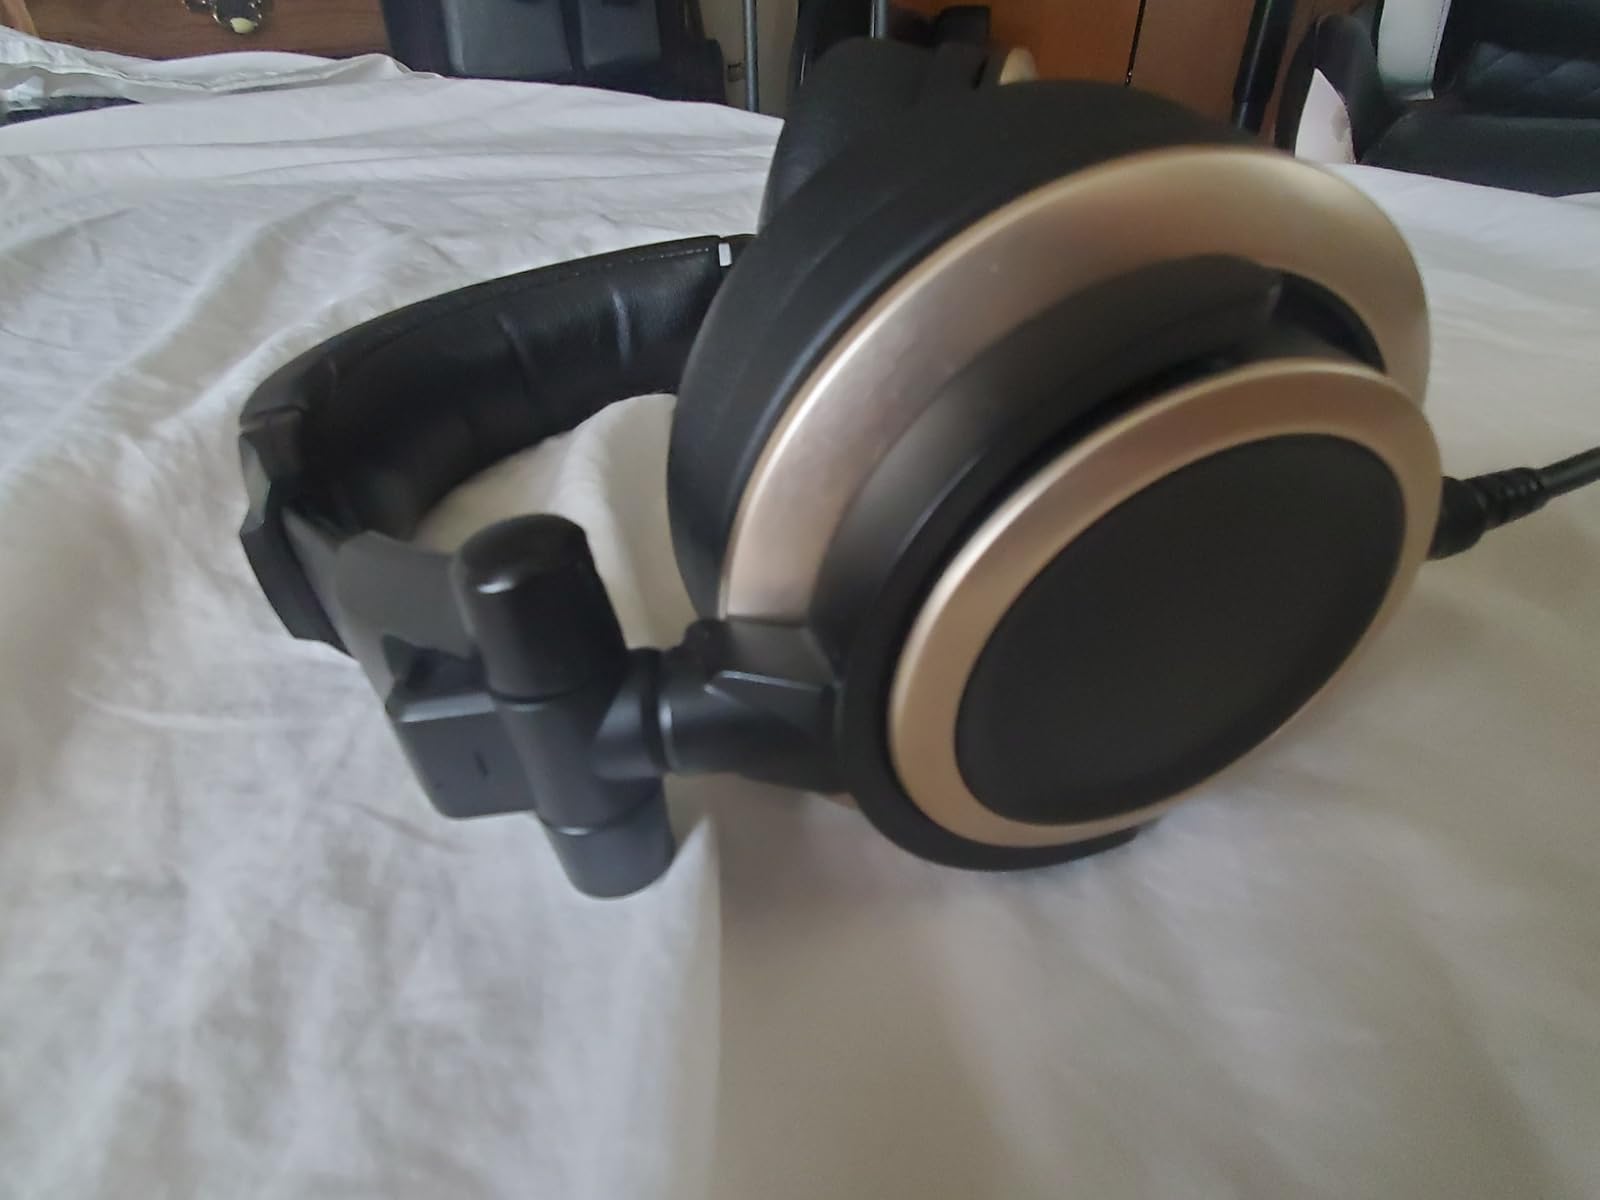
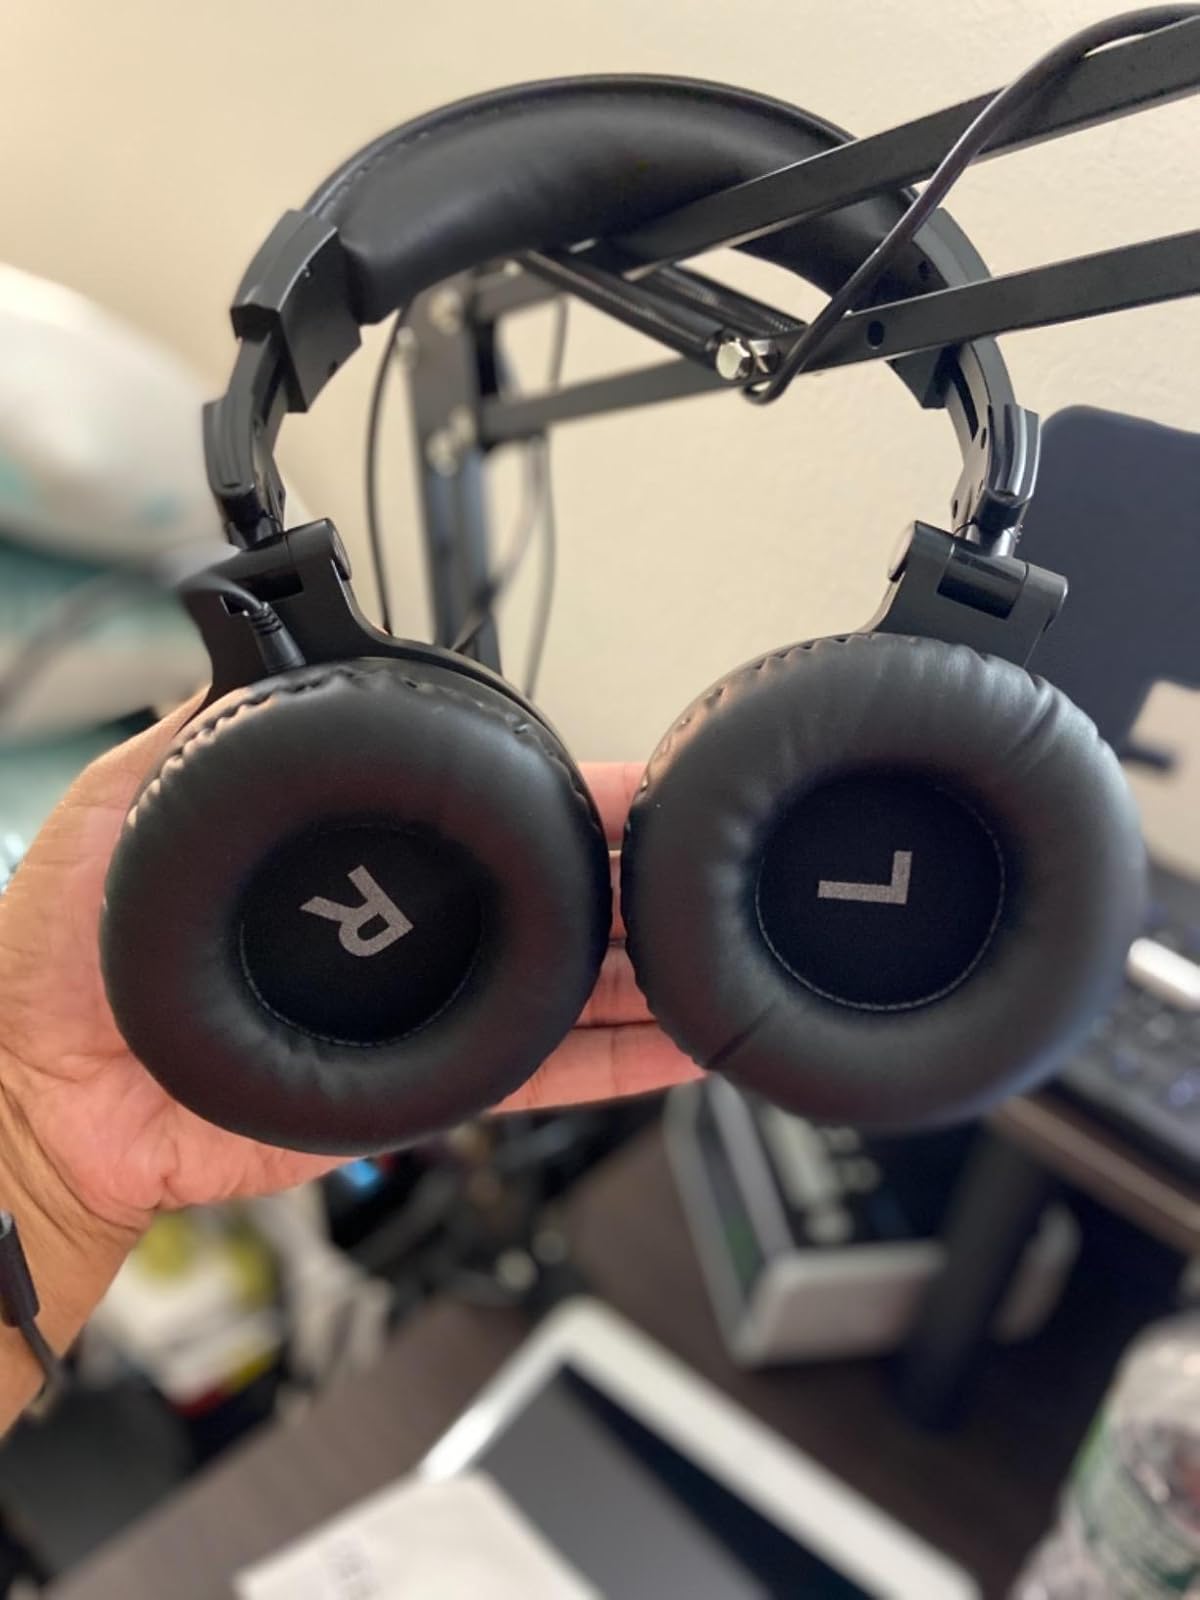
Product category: headphones
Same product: no